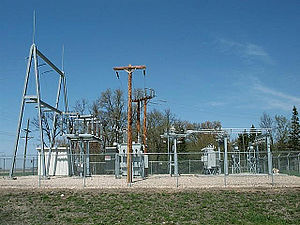
Transformatorstation / Billeder
En transformatorstation, ofte kaldet transformerstation, er et anlæg i elnettet, som muliggør at elektricitetens vej fra indgående ledninger kan dirigeres til udgående ledninger på en sikker måde. Det er ofte en bygning opført af sten eller metal, der giver læ og afdækning til en transformator, der transformerer den elektriske spænding ned fra f.eks. 10...36kV - til 230V og 400V som er elforsyningsnettets forsyningsspænding, så den kan anvendes af forbrugere og det private erhvervsliv.